Parish of Bentinck

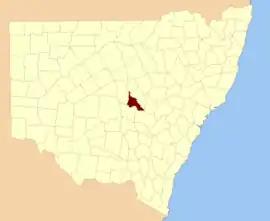
Kennedy County NSW.

Bentinck located at is a cadastral parish in Kennedy County New South Wales.